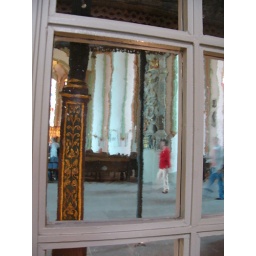
View through an old window pane from the foyer into St. John's church (Johanniskirche) in Luneburg, Germany.